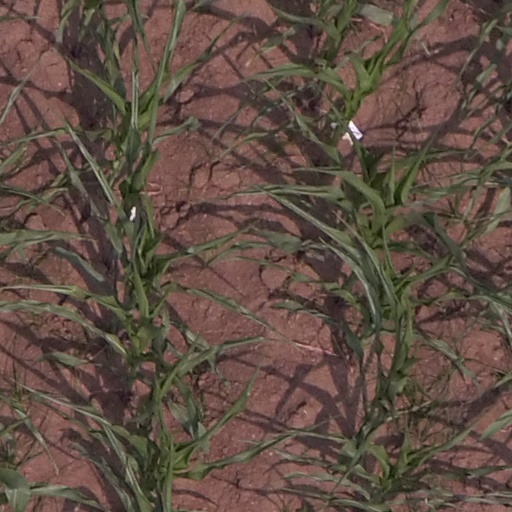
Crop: maize; corn